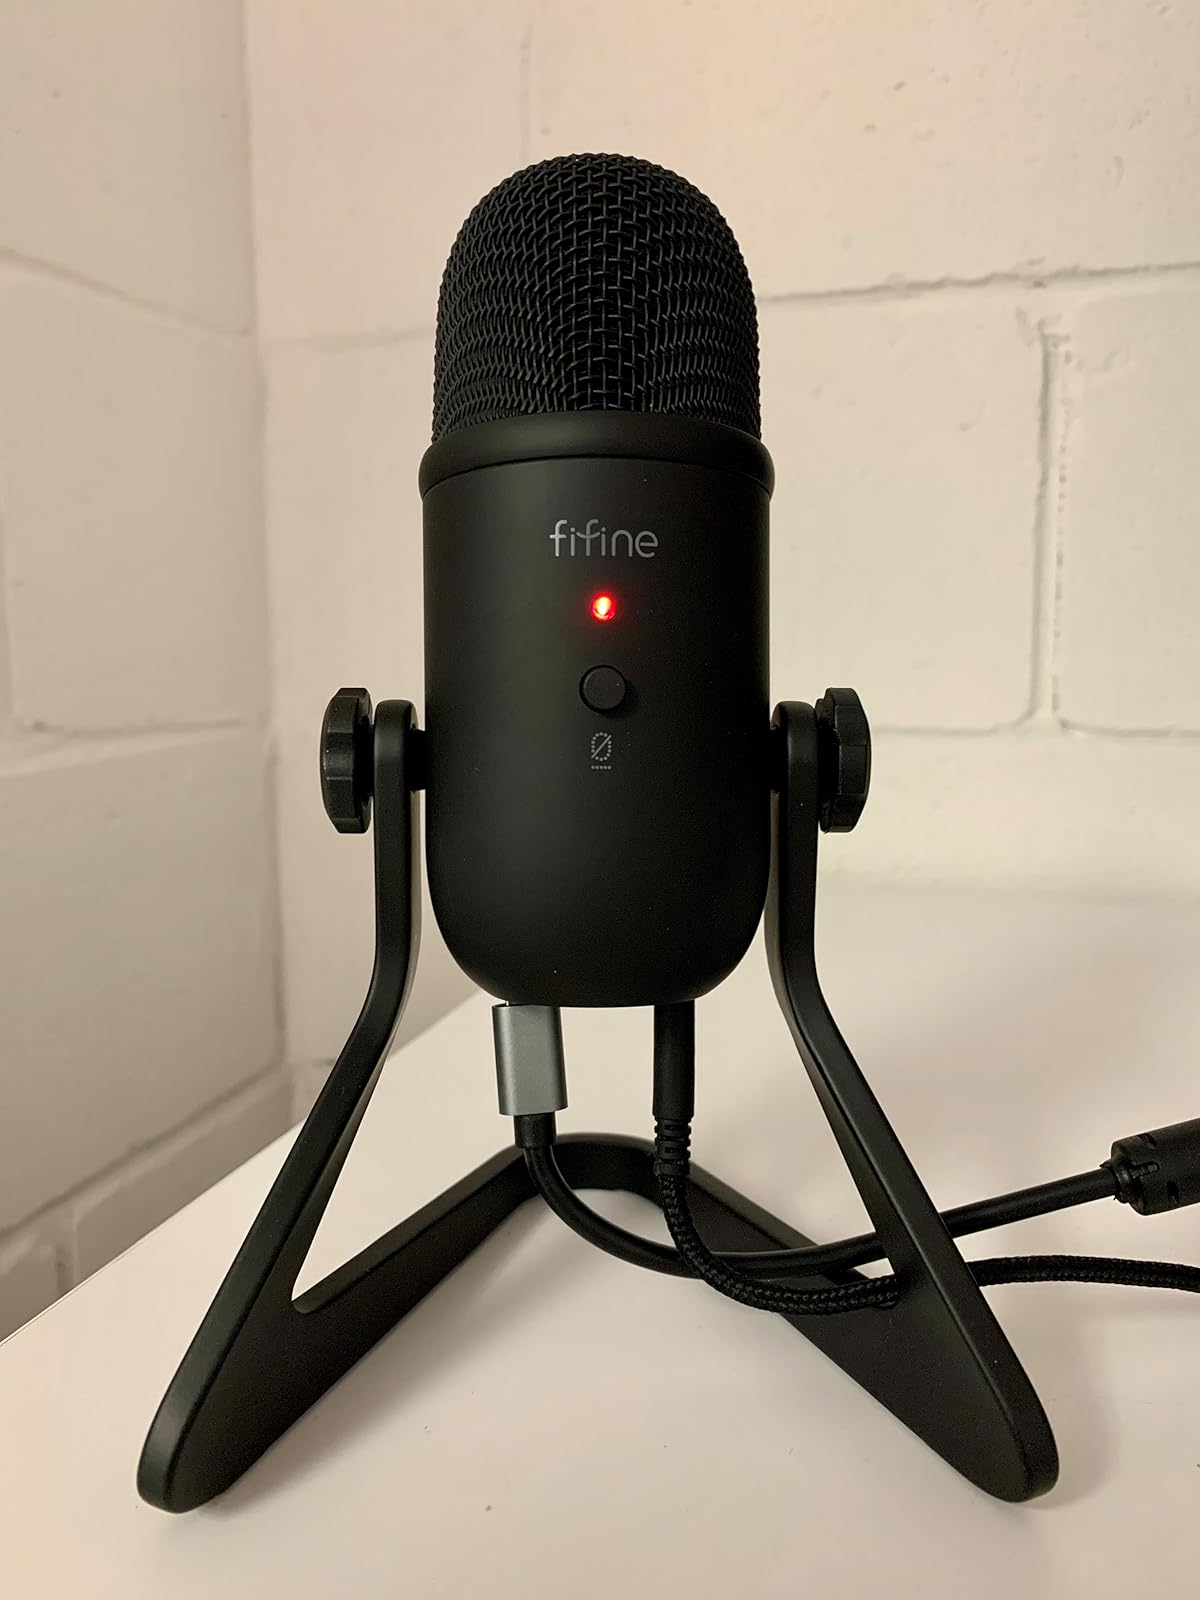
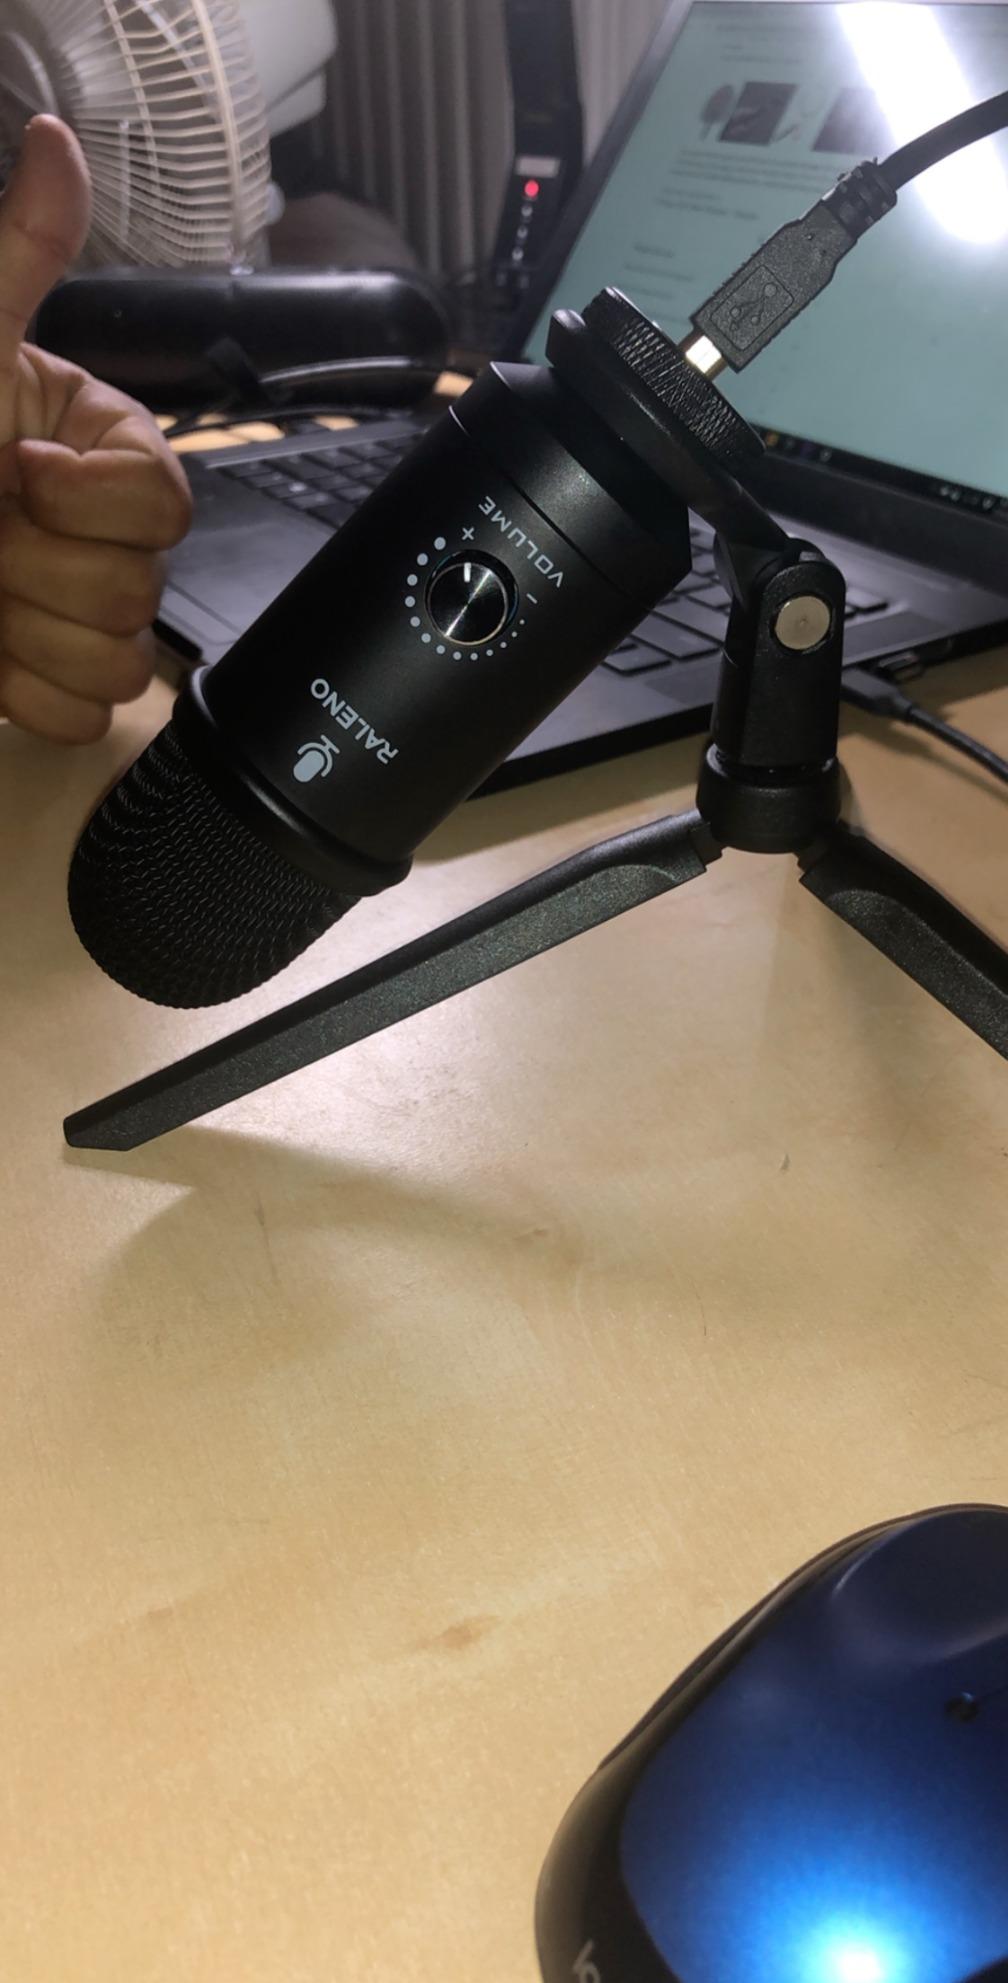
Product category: microphone
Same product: no